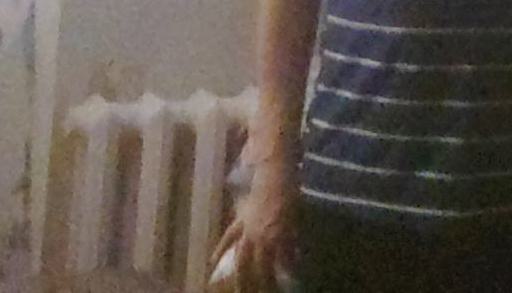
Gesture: no_gesture